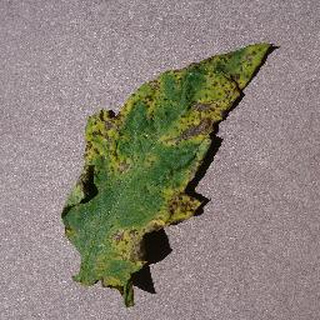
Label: tomato_septoria_leaf_spot